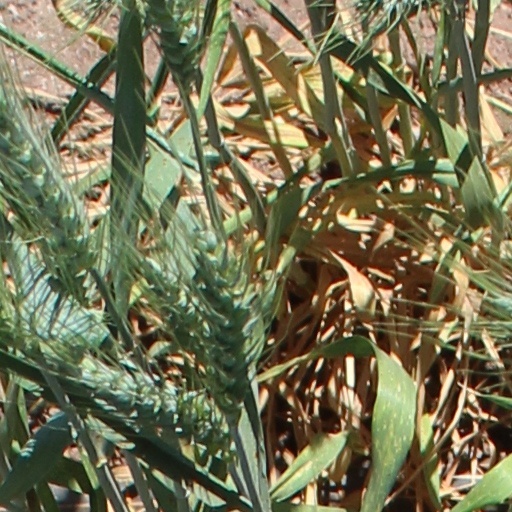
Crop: wheat